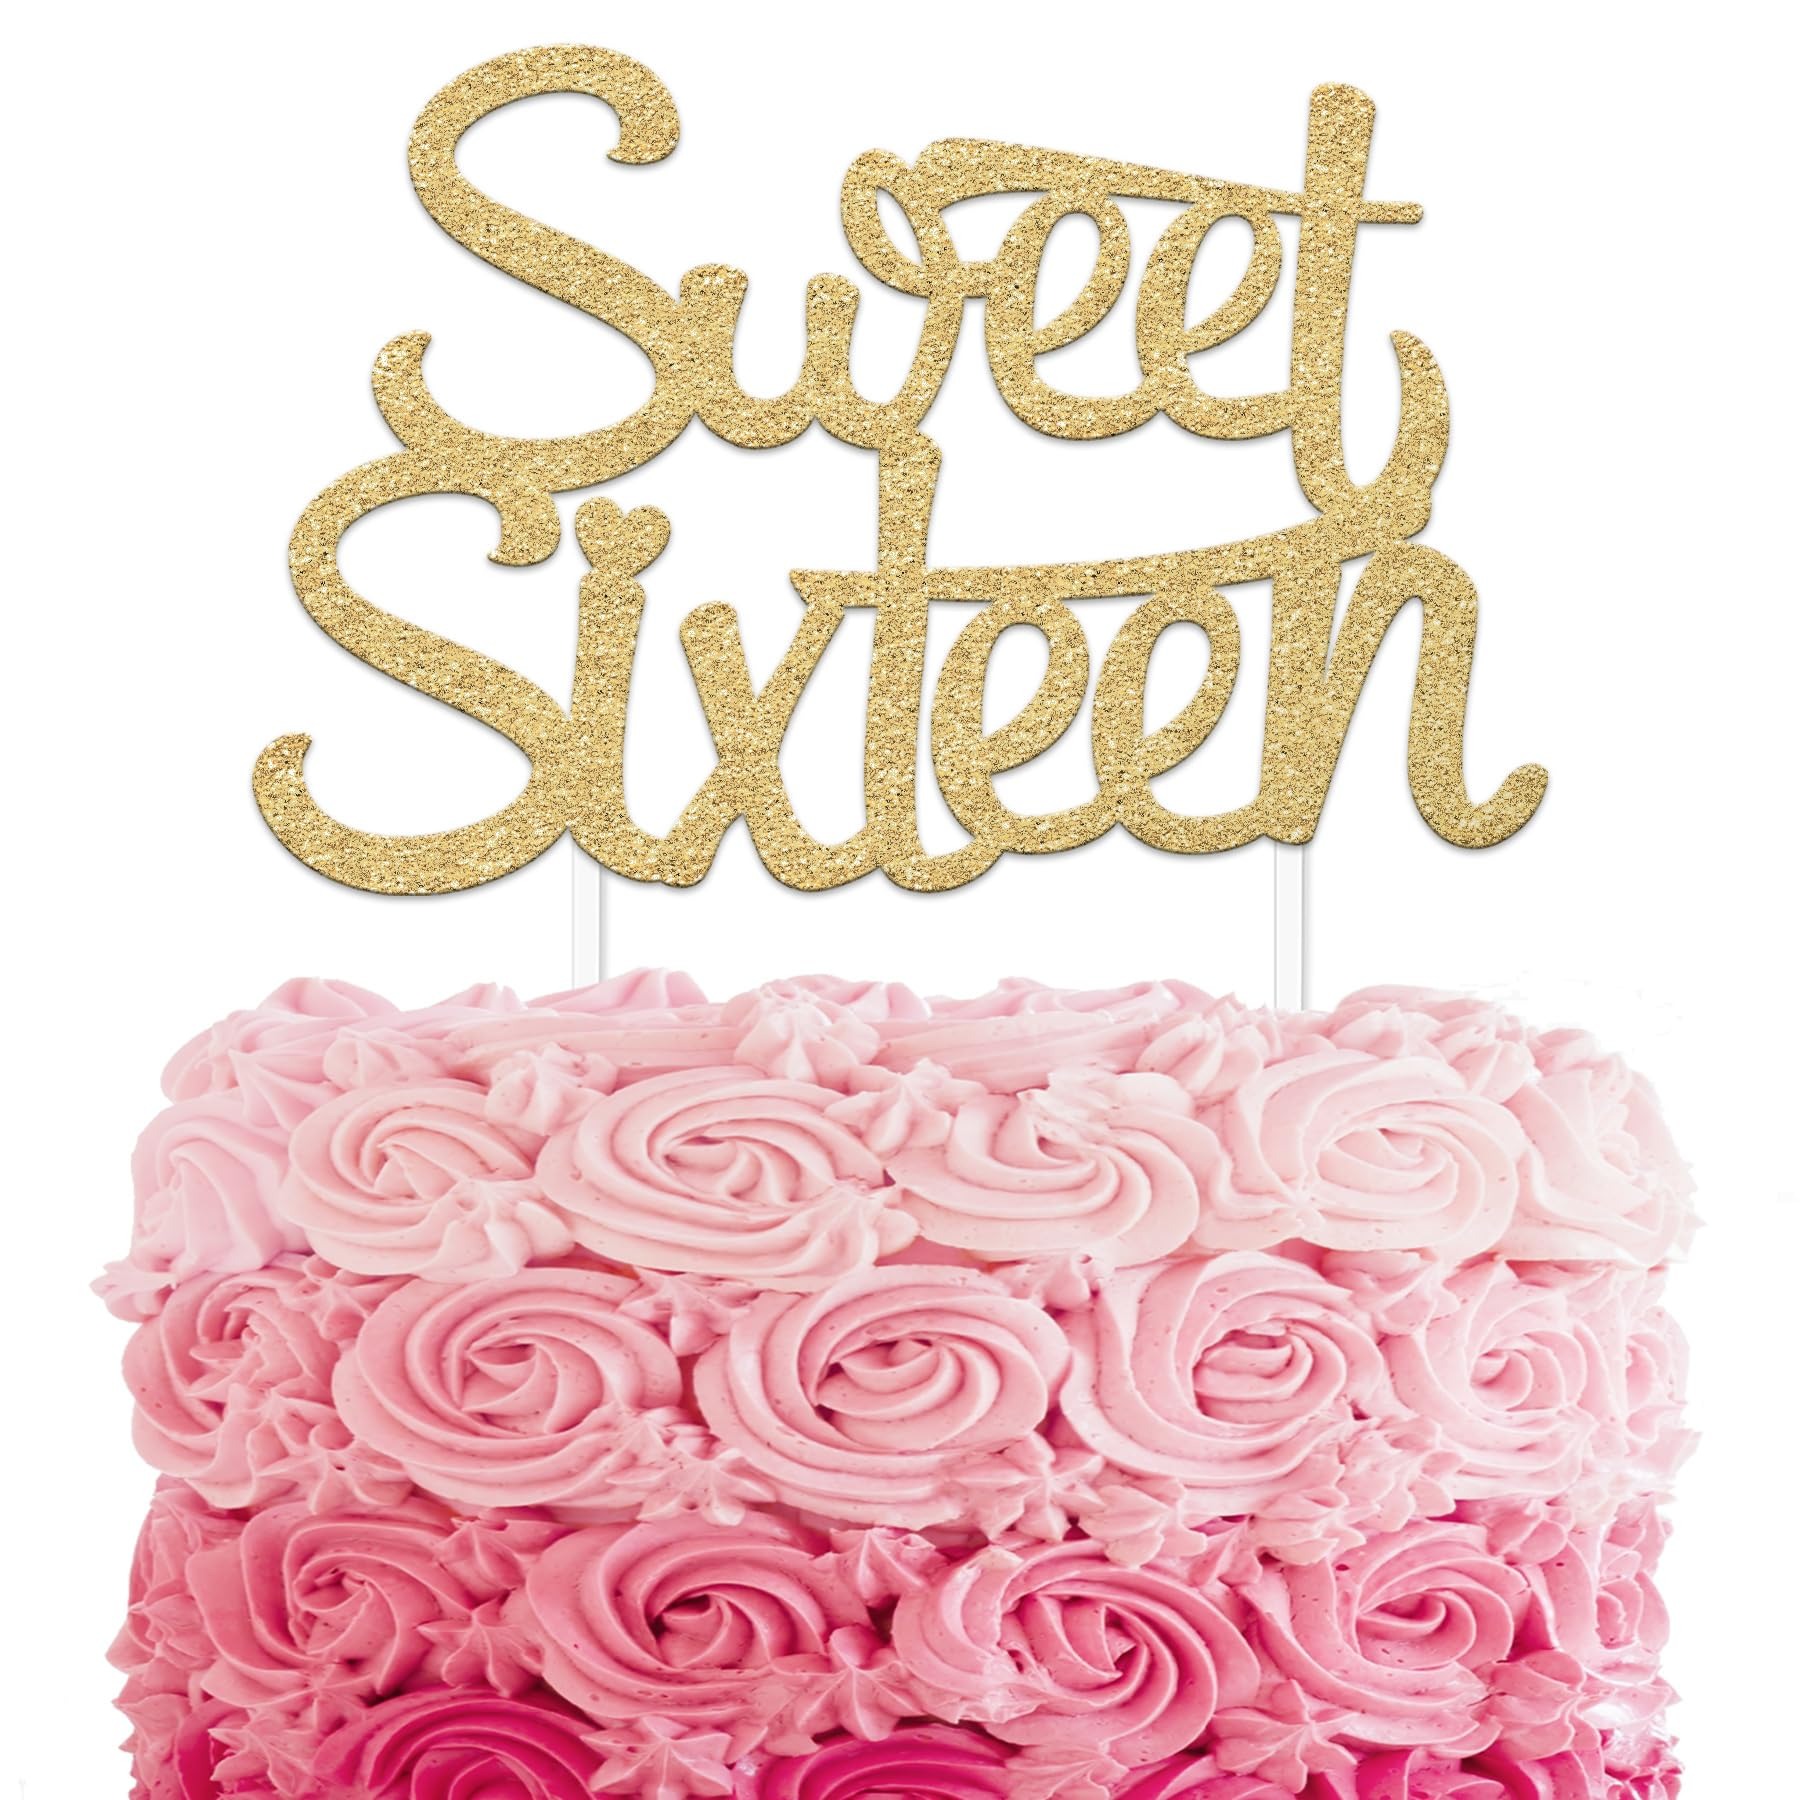
Item Name: Sweet 16 Cake Topper, 16th Birthday Cake Topper, Happy 16th Sweet Sixteen Cake Topper - Gold by Merry Expressions
Bullet Point 1: Happy 16th Birthday! - Our sweet 16 cake topper in gold measures 7" x 4.5" inches. This elegant cake topper is designed to match other 16 birthday decorations for girls.
Bullet Point 2: Designed in the USA - Our sweet sixteen cake topper is made with double sided gold glitter. A great addition to your sweet 16 cake decorations.
Bullet Point 3: Celebrate In Style - Take this party to the next level with our gold sweet 16 birthday cake topper, meticulously crafted to add a touch of elegance to this milestone birthday party matching other decoration or sweet 16 centerpieces.
Bullet Point 4: Food Safe - This gold 16 cake topper is made with 100% food-safe materials. The glitter paper will not leave a trace on the cake or in your hands. We also use harmless, eco-friendly and nontoxic material for the construction of the stick.
Product Description: Make your Sweet 16 celebration truly spectacular with our happy sweet 16 cake topper! This eye-catching cake topper will stand among your other sweet 16 decorations. Crafted with precision, our gold sweet 16 topper for cake is designed to impress. It's the ideal size, making a statement without overwhelming your cake, and it pairs perfectly with any sweet sixteen party decorations. Not only does our topper work beautifully on cakes, but it also makes your cake or cupcake shine. Planning a birthday party can be stressful, but our cake topper is here to save the day. It's easy to use – simply insert it into your cake, and voilà! Your cake instantly becomes the centerpiece of the celebration. , , happy 16th birthday cake topper, sweet 16 cake toppers, sweet 16 cupcake toppers, sweet 16 birthday decorations, happy sweet 16 cake topper, sweet 16 cake topper rose gold, , 16th bday decorations girl, sweet sixteen cake topper rose gold, 16th birthday cake topper for girls, Designed for the birthday girl, our sweet 16 cake topper adds a touch of glamour and sophistication to your event. Whether you're celebrating with family and friends or having a girl's night out, this topper is the perfect finishing touch to make your day extra special. Choose our sweet 16 cake topper gold and make your 16th birthday a memory to cherish. So, why wait? Order now and let the party celebrations begin! Make your big day shine – choose the best, choose Merry Expressions !
Value: 1.0
Unit: Count

Price: 9.99